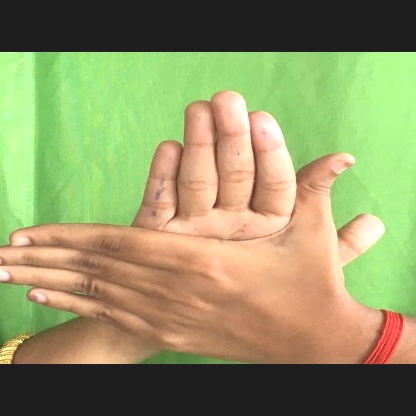
Mudra: Chakra